Wulukou station

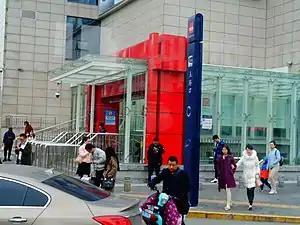

Wulukou station is an interchange station of Line 1 and Line 4 of the Xi'an Metro. It started operations on 15 September 2013.